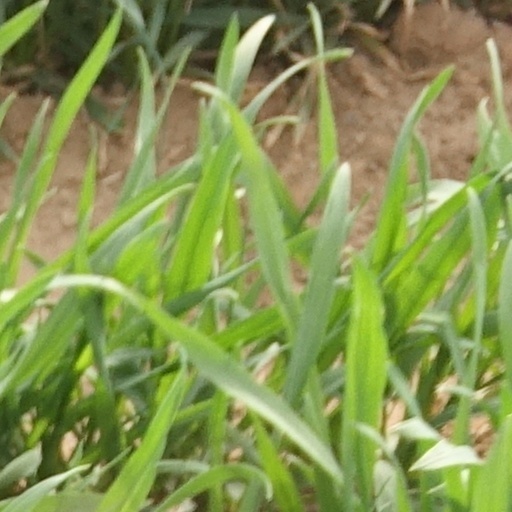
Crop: wheat